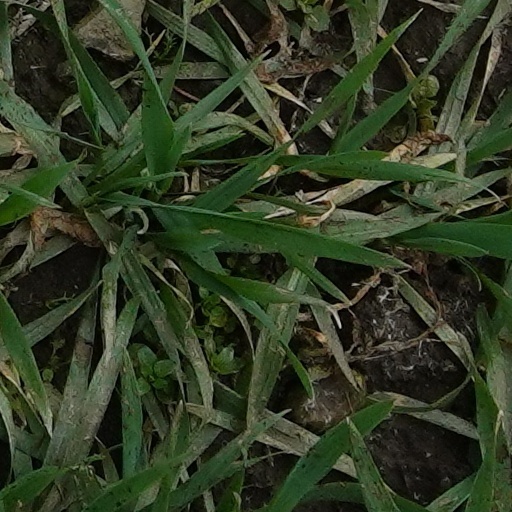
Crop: wheat